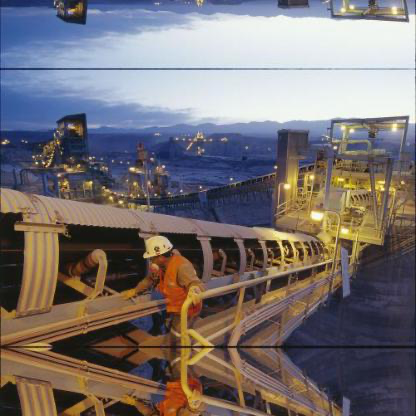
Objects in the image:
label: helmet
label: person
label: person